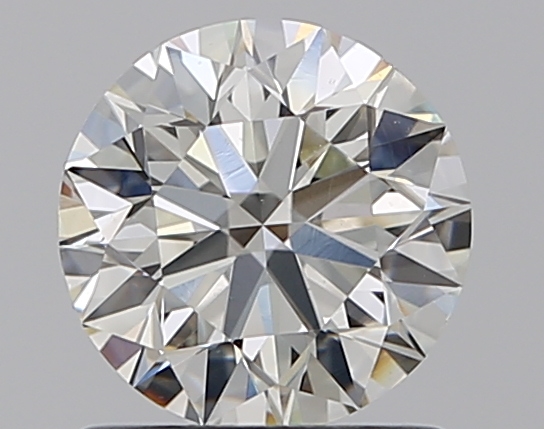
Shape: round
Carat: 1
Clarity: VS2
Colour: J
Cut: EX
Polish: EX
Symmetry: EX
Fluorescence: N
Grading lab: GIA
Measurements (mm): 6.33 x 6.37 x 3.98